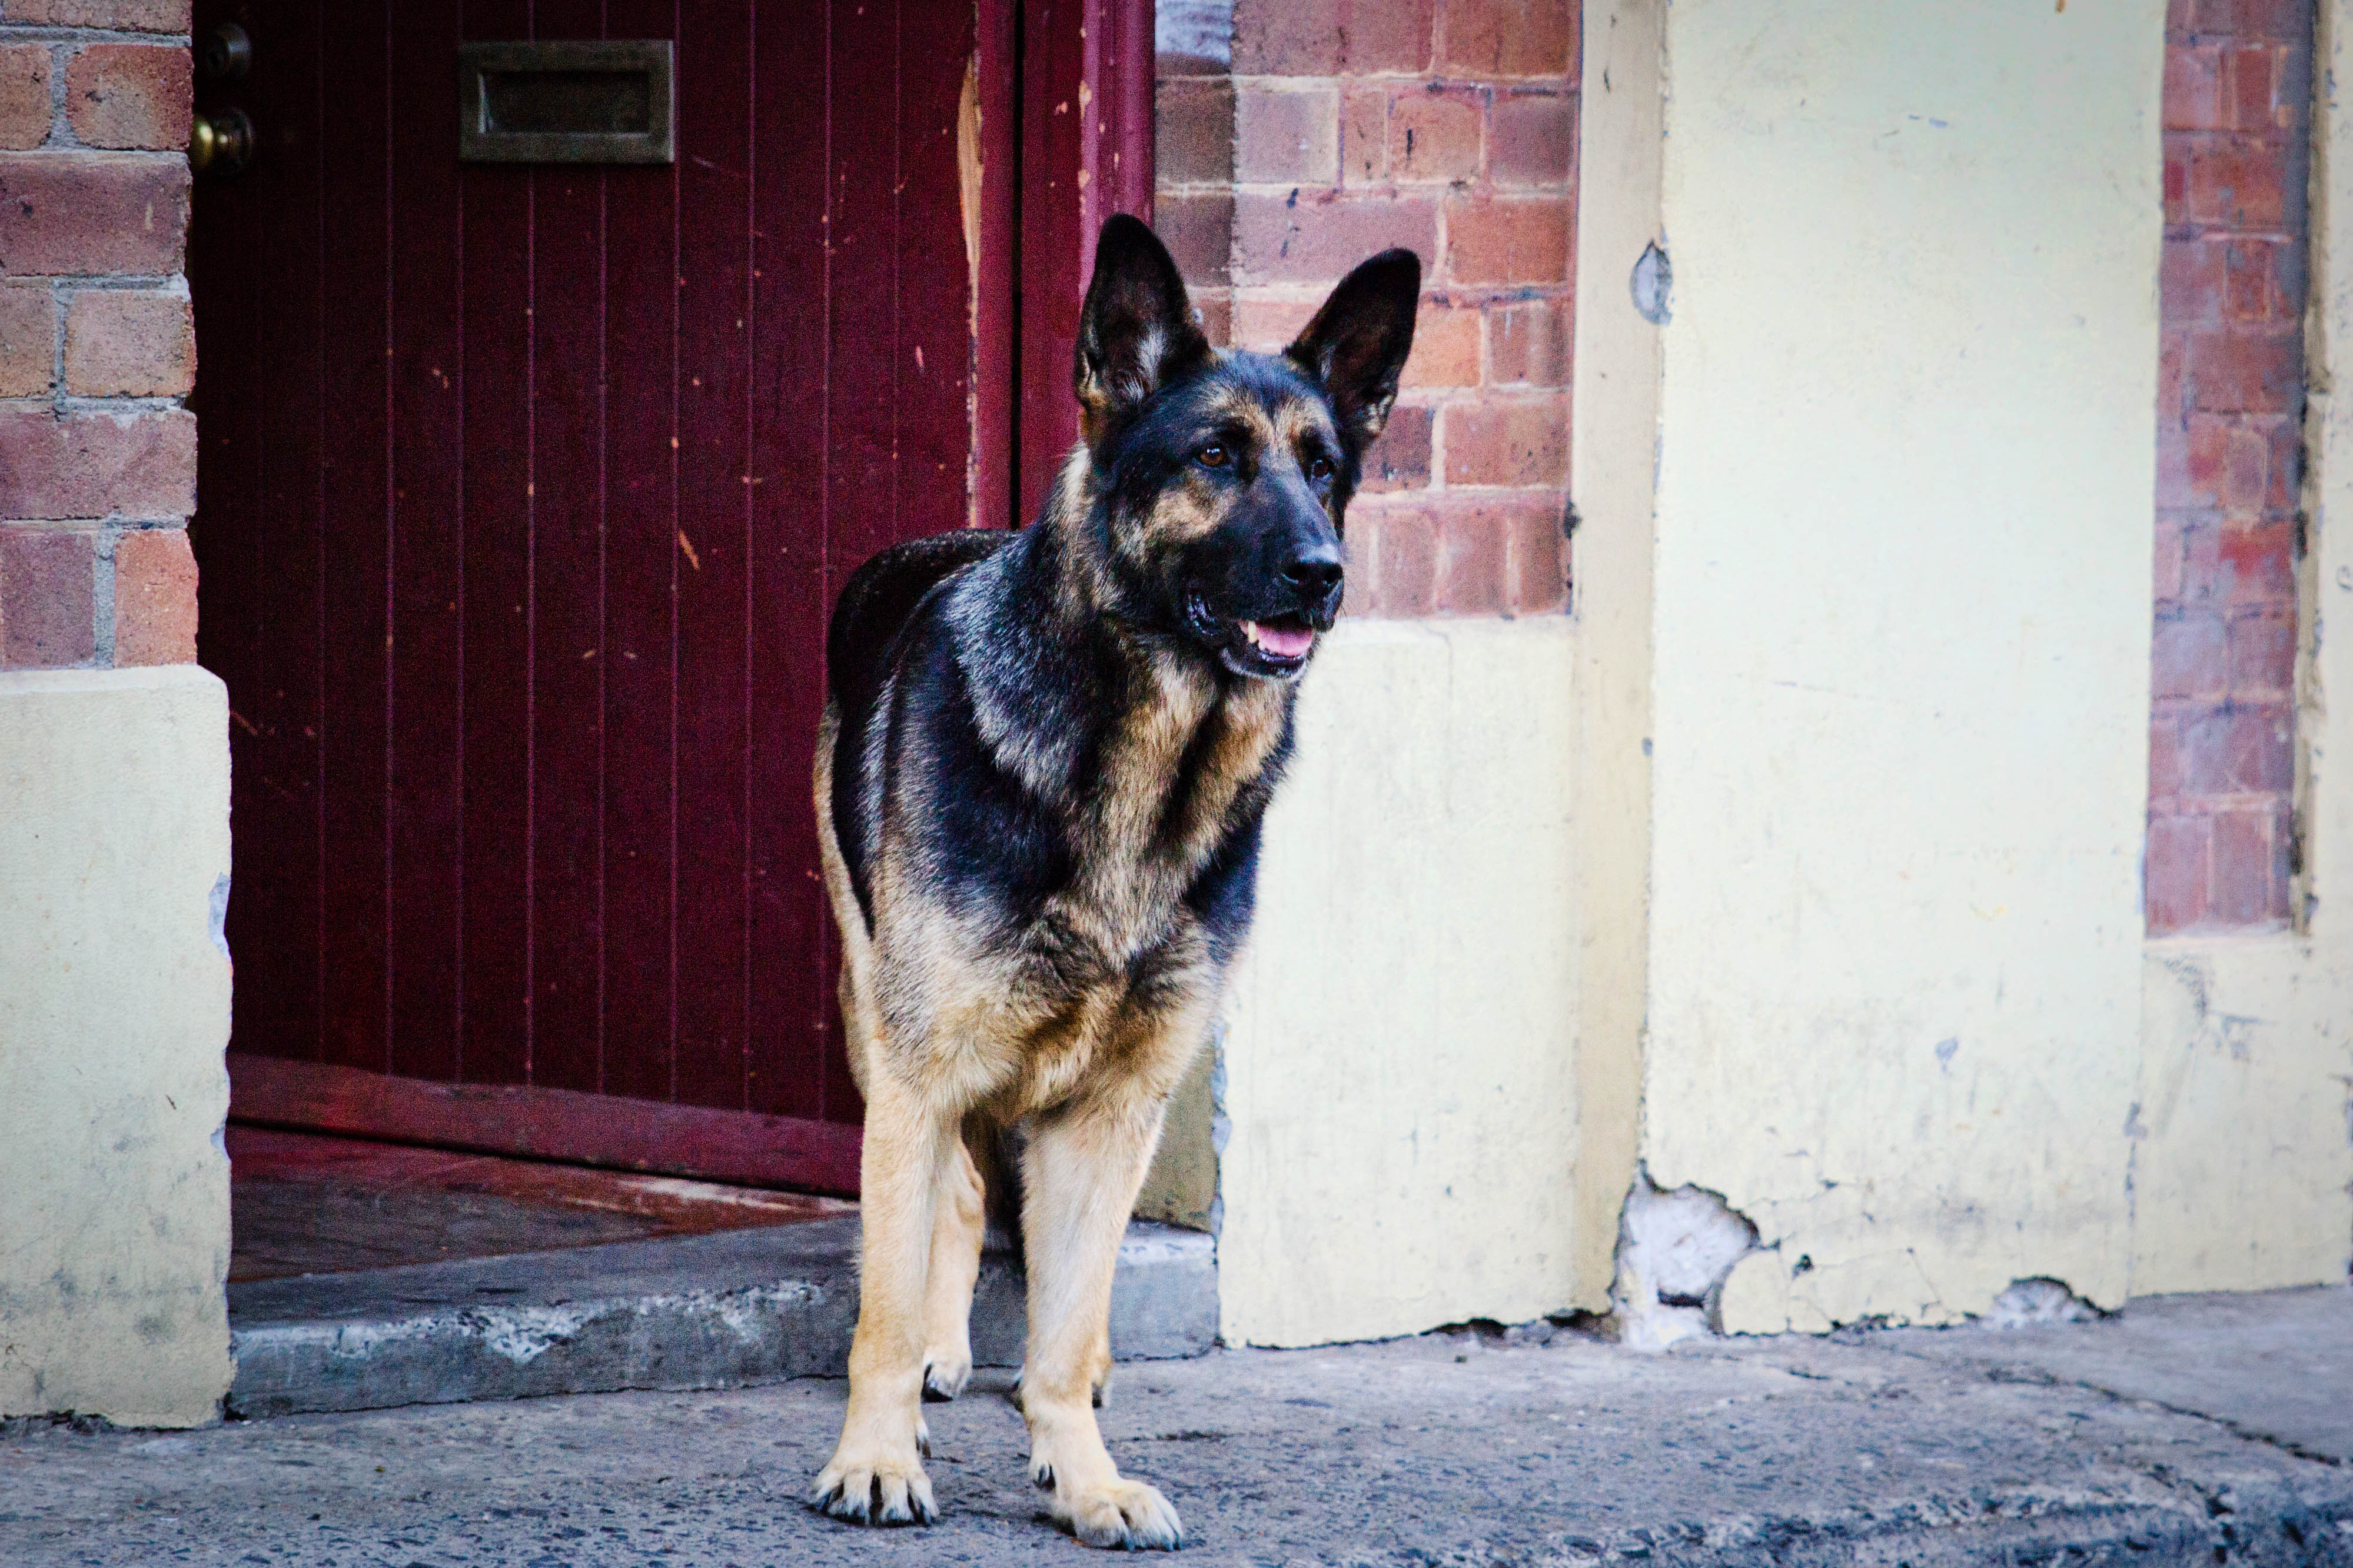
dog, mammal, vertebrate, animal shelter, street dog, dog like mammal, dog breed group, east european shepherd, german shepherd dog